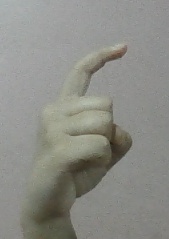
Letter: ra